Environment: real
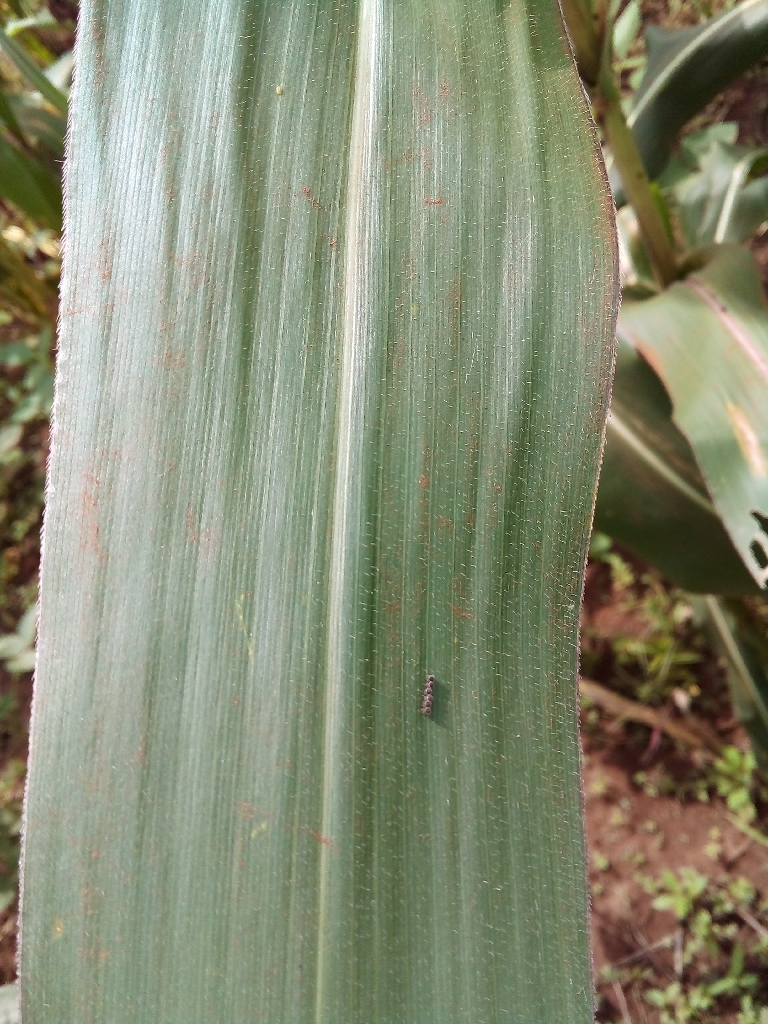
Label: healthy